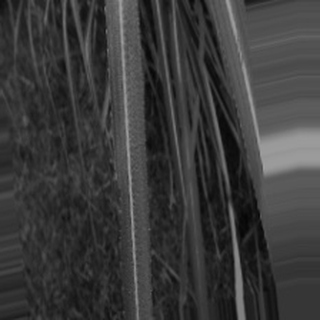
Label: sugarcane_bacterial_blight